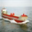
Label: ship